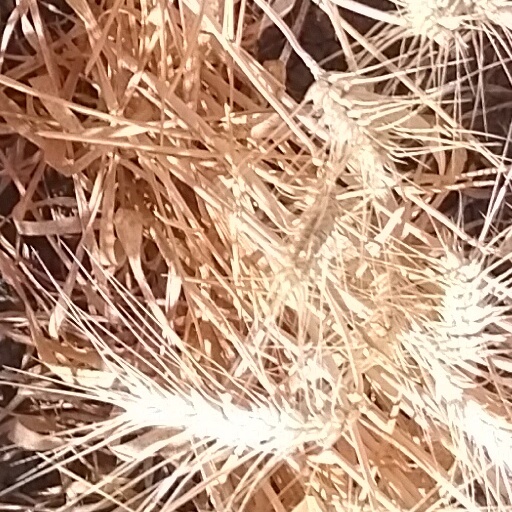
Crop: wheat